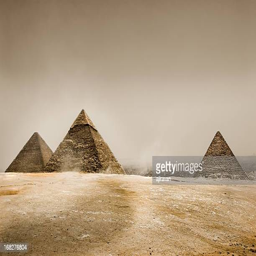
gray sky in the desert with pyramids